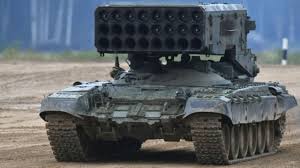
Label: TOS-1